Tanggu railway station

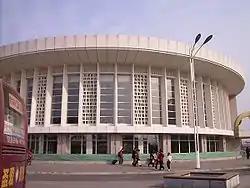
Tanggu railway station building

Tanggu railway station is a railway station located in Binhai District, Tianjin, China. It is on the Tianjin–Shanhaiguan railway and Beijing–Tianjin intercity railway.